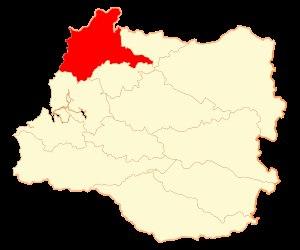
Mariquina est une commune du Chili de la Province de Valdivia, elle-même située dans la Région des Fleuves. Son chef lieu est la ville de San José de la Mariquina. En 2012, la population de la commune s'élevait à 19 823 habitants. La superficie de la commune est de 1 321 km².